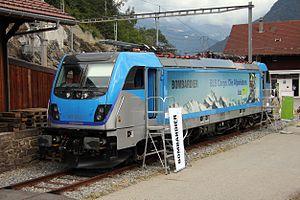
Un des trois prototypes de la TRAXX Last Mile de Bombardier, la 187 002-1, présenté au public lors des festivités pour les 100 ans du Lötschberg (07-08.09.2013, Lalden)